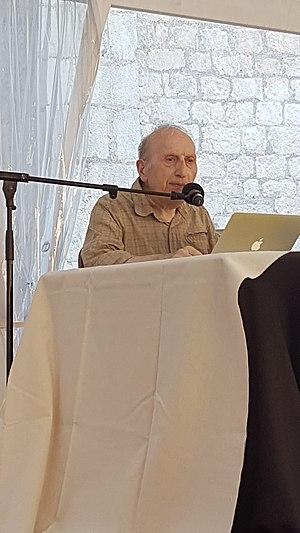
Jean-Claude Milner à Lagrasse en 2019
Jean-Claude Milner, né le 3 janvier 1941 à Paris, est un linguiste, philosophe et essayiste français. Il fait partie, à côté d'autres philosophes français comme Jacques Rancière, Benny Lévy et Alain Badiou, d'une génération passée par l'École normale supérieure et inspirée dans sa jeunesse par le maoïsme.